Nancy Reagan

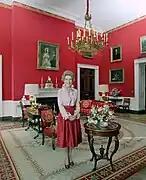
Official portrait of the First Lady in the Red Room, 1981

Reagan became the first lady of the United States when Ronald Reagan was inaugurated as president in January 1981. Early in her husband's presidency, Reagan stated her desire to create a more suitable "first home" in the White House, as the building had fallen into a state of disrepair following years of neglect. White House aide Michael Deaver described the second and third-floor family residence as having "cracked plaster walls, chipped paint [and] beaten up floors"; Rather than use government funds to renovate and redecorate, she sought private donations. In 1981, Reagan directed a major renovation of several White House rooms, including all of the second and third floors and rooms adjacent to the Oval Office, including the press briefing room. The renovation included repainting walls, refinishing floors, repairing fireplaces, and replacing antique pipes, windows, and wires. The closet in the master bedroom was converted into a beauty parlor and dressing room, and the West bedroom was made into a small gymnasium.